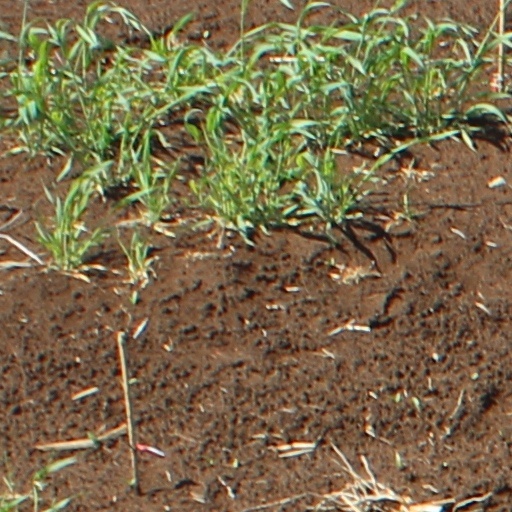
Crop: wheat